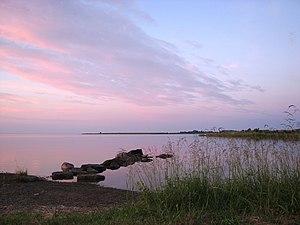
La commune de Valjala est une municipalité rurale du Comté de Saare en Estonie. Elle s'étend sur une superficie de 180,02 km².